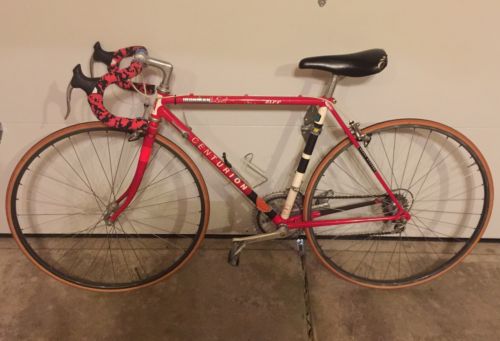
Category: bicycle